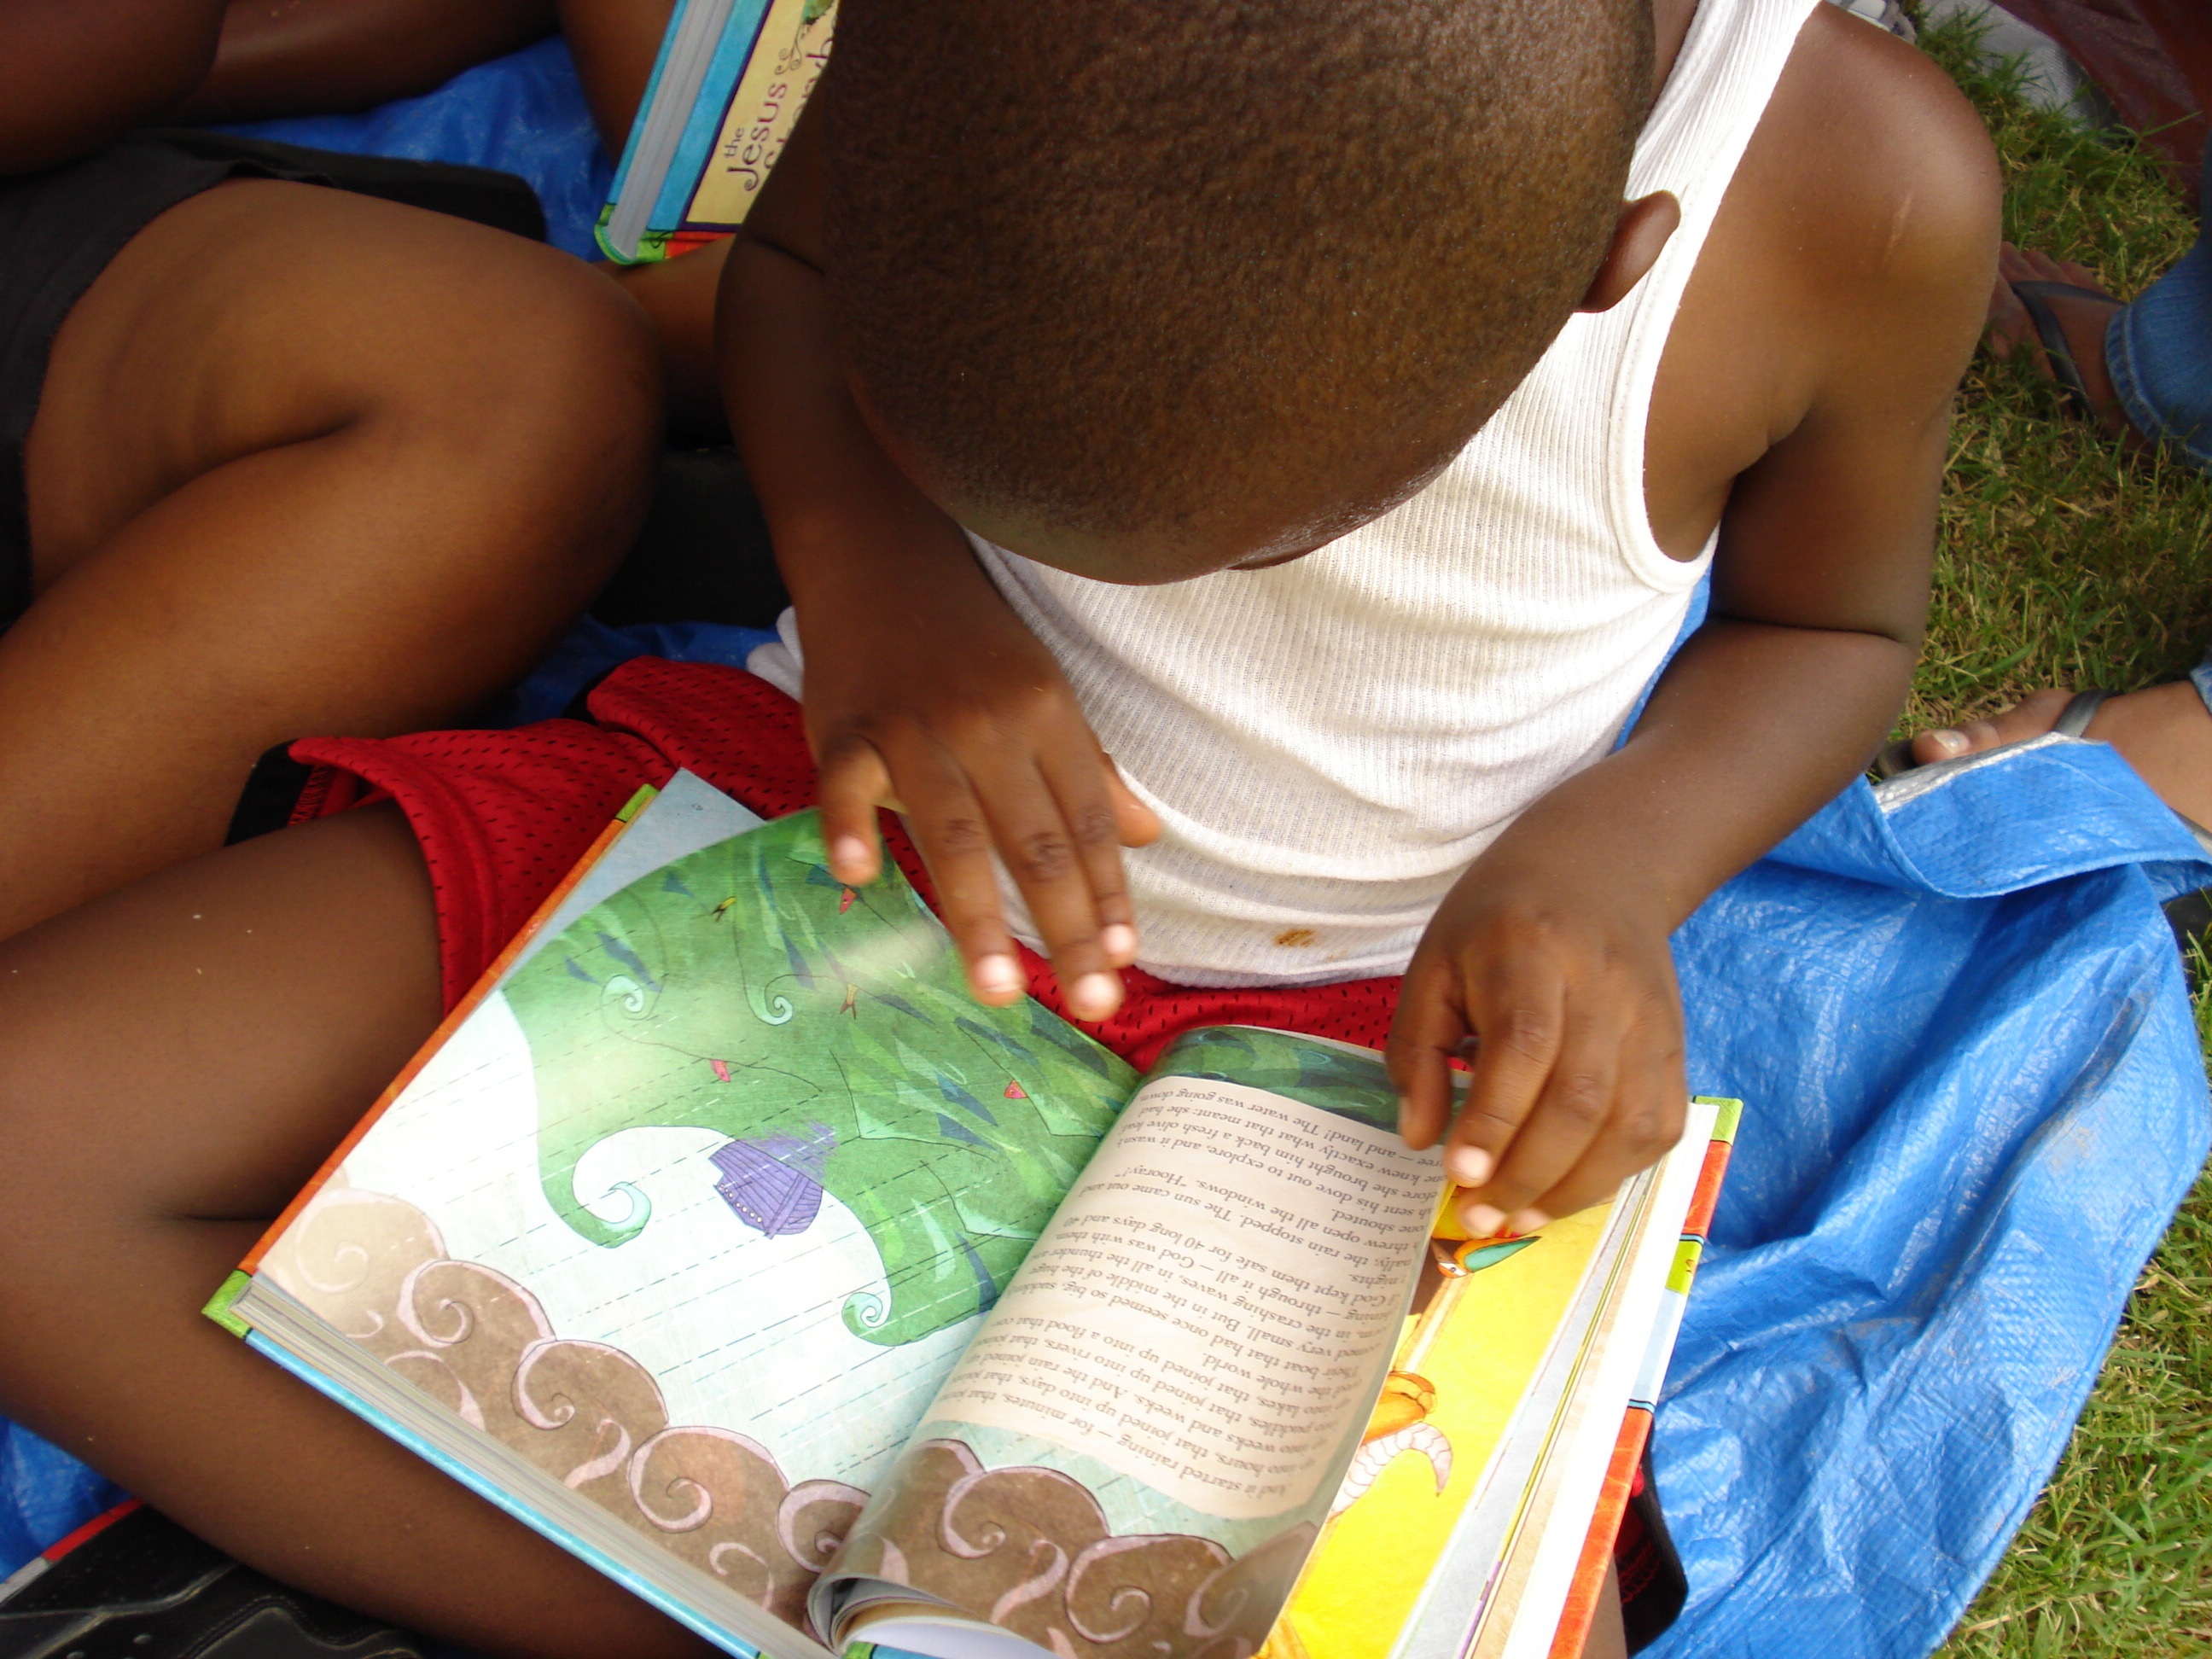
book, read, person, play, boy, reading, young, child, christian, bible, religious, infant, toddler, studying, interaction, human action